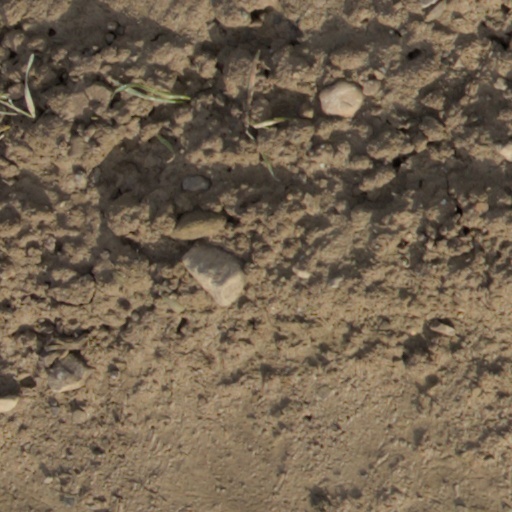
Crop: wheat